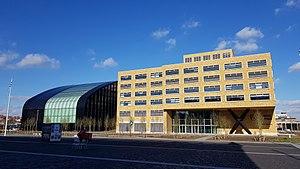
bâtiment Bruxelles Environnement, Tour et Taxis, Bruxelles, Belgique